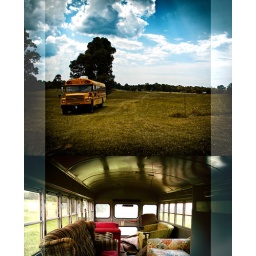
A bus found in a field with couches on the inside.